Frank W. Simpson

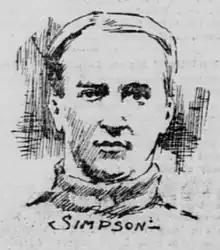
Sketch of Simpson in "The San Francisco Call", 1896

Frank William Simpson (1871 – December 8, 1929) was an American college football player and coach. He served as the head football coach at the University of Oregon from 1898 to 1899 and at the University of California, Berkeley in 1901, compiling a career coaching record of 15–3–2. From 1898 to 1899, he guided the Oregon Webfoots to a 6–3–1 record. At California in 1901, he coached the Golden Bears to a 9–0–1 record.